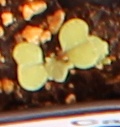
Label: Canola